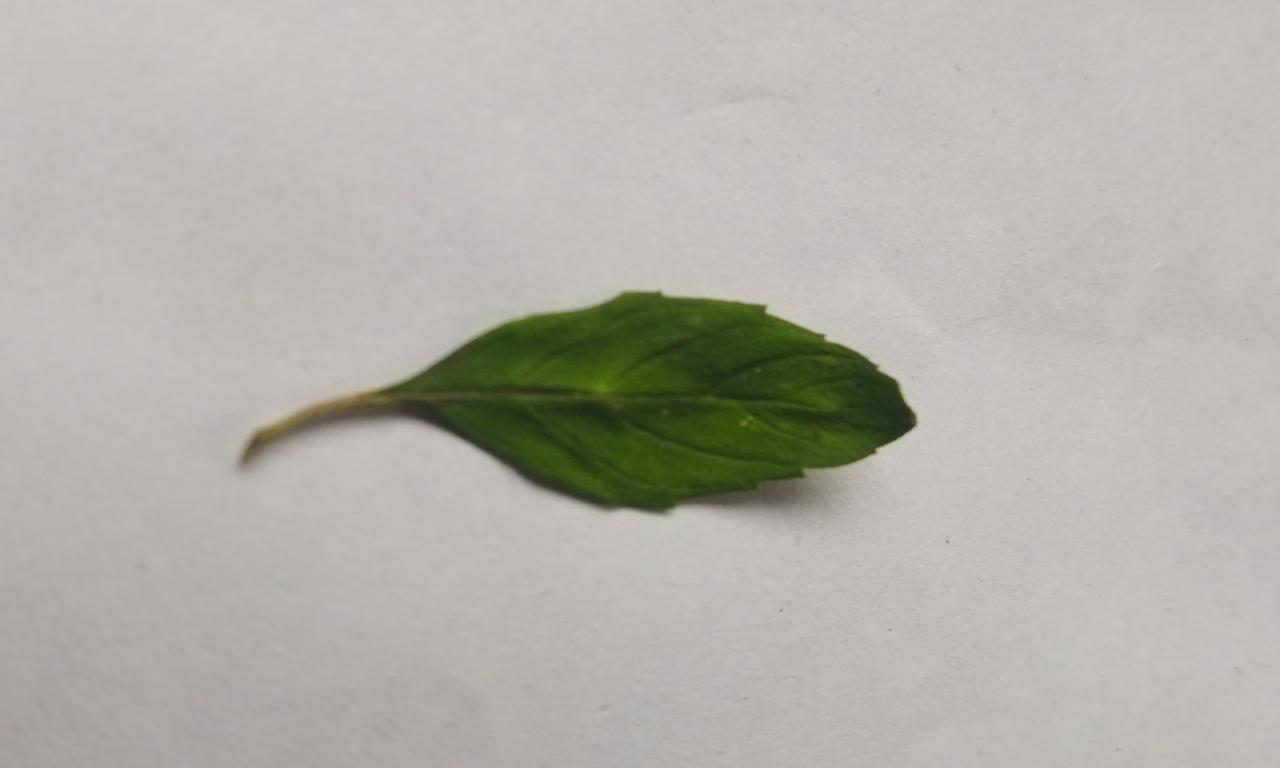
Label: Spoiled